Warwick Business School

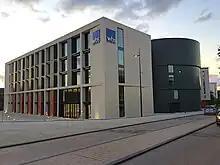
WBS extension building

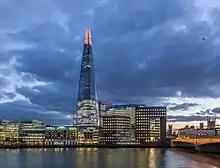
The Shard, site of WBS's London campus

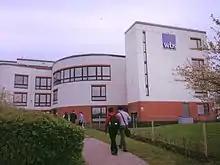
WBS view from Scarman road

Warwick's School of Industrial and Business Studies (SIBS) was founded in 1967, with five academic staff including Hugh Clegg as the first Professor of Industrial Relations, and 24 postgraduate students on three courses. The first master's courses were launched in 1968, and undergraduate courses started in 1969. In 1973, WBS joined the Conference of University Management Schools (now the Chartered Association of Business Schools), which had been established in 1971.